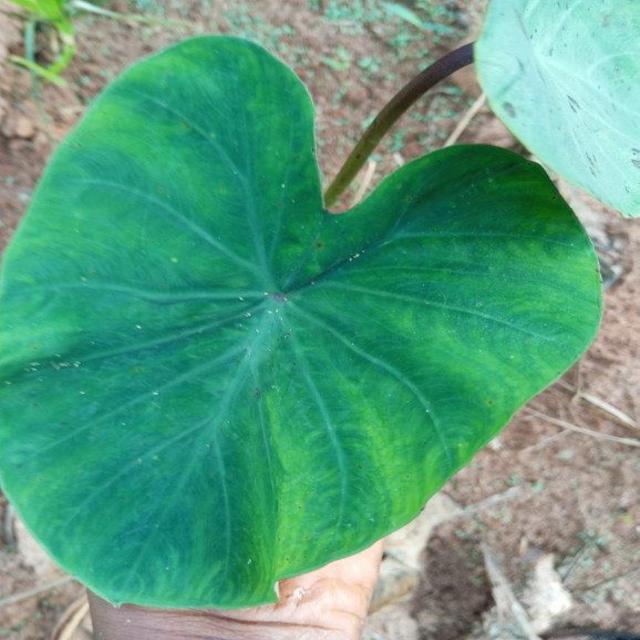
Label: Healthy